Southern Heritage Classic

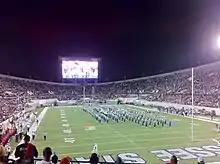
Halftime at the 2013 Southern Heritage Classic

Nearly 50 players who participated in the Southern Heritage Classic have gone on to play in the NFL, including four first-round draft picks: Lester Holmes (JSU offensive lineman, drafted 19th by the Philadelphia Eagles in 1993), Sylvester Morris (JSU wide receiver, drafted 21st by the Kansas City Chiefs in 2000), Rashard Anderson (JSU defensive back, drafted 23rd by the Carolina Panthers in 2000) and Dominique Rodgers-Cromartie (TSU defensive back, drafted 18th by the Arizona Cardinals in 2008).